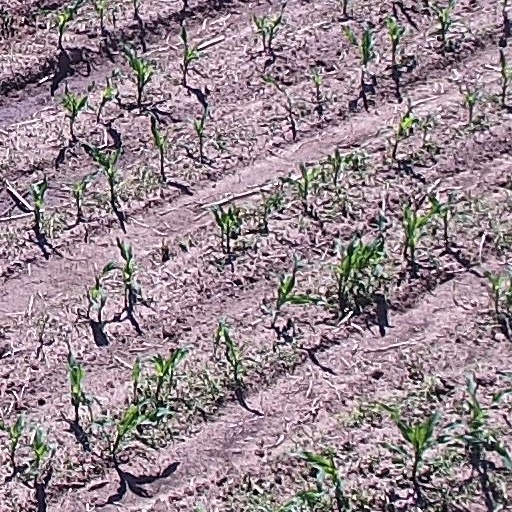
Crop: maize; corn